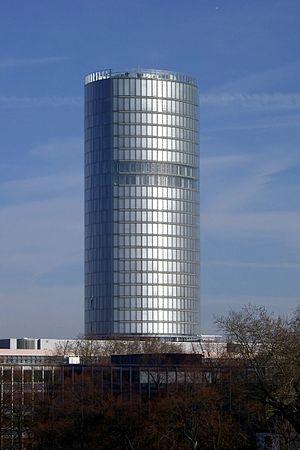
Le siège de l'Agence européenne de la sécurité aérienne, KölnTriangle